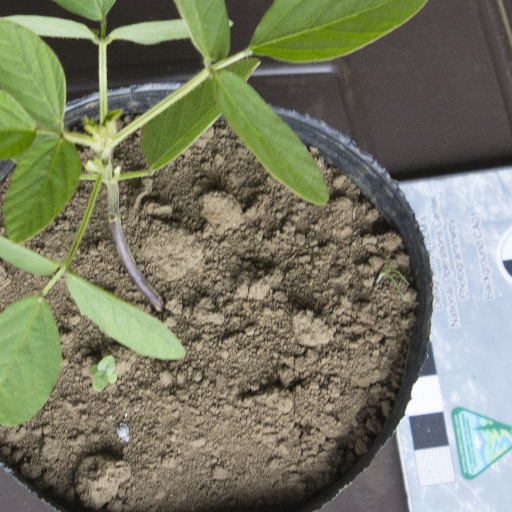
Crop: soybean